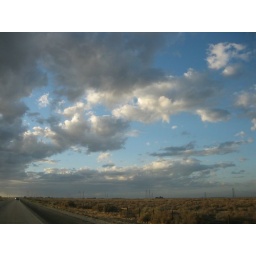
use gimp to increase contrast and color in ground w o changing sky